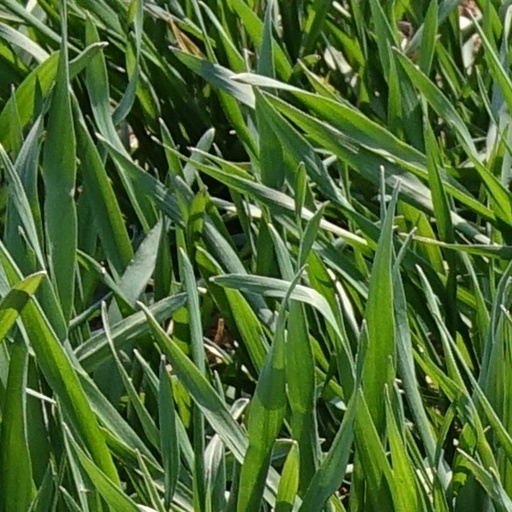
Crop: wheat